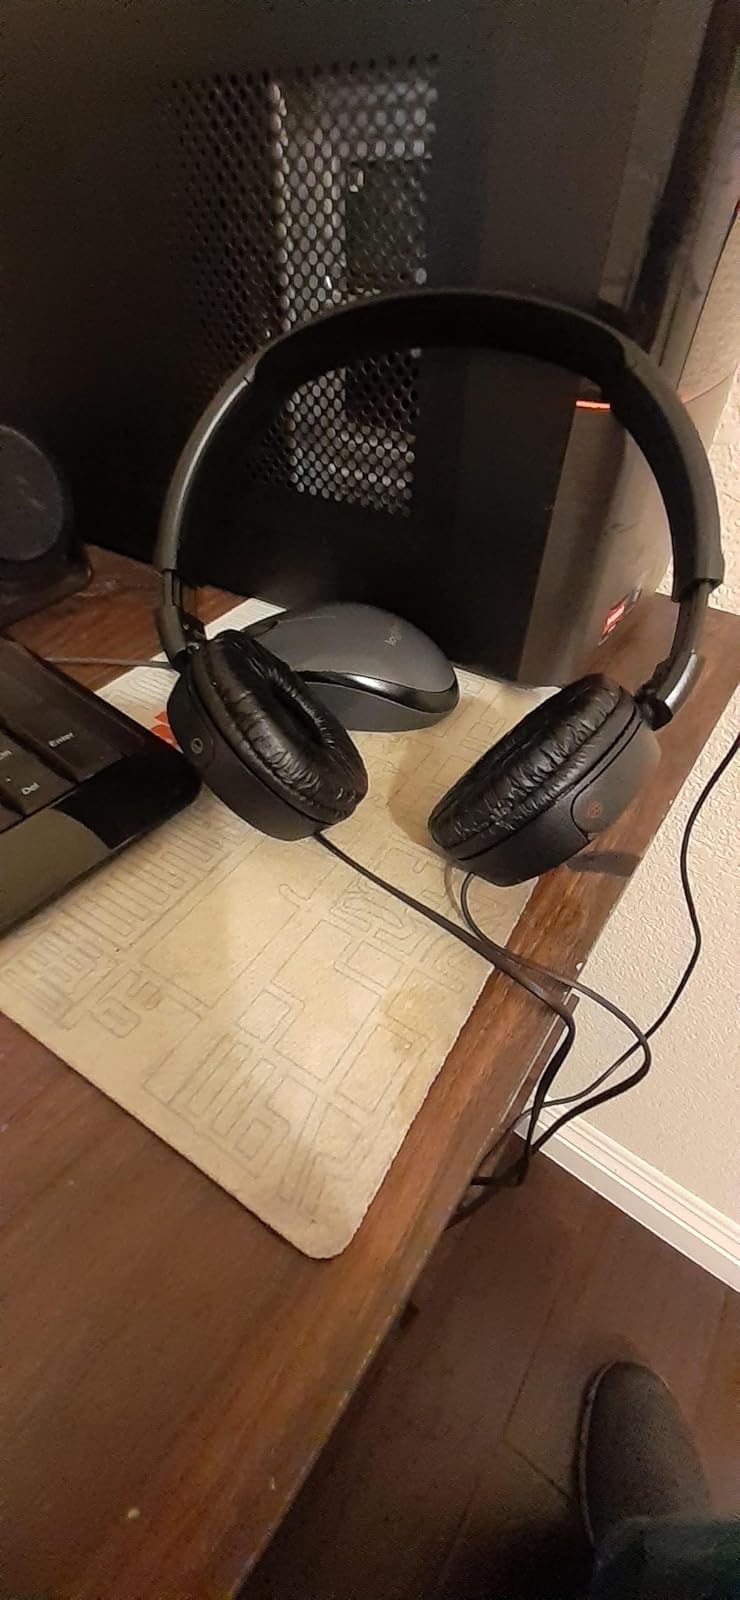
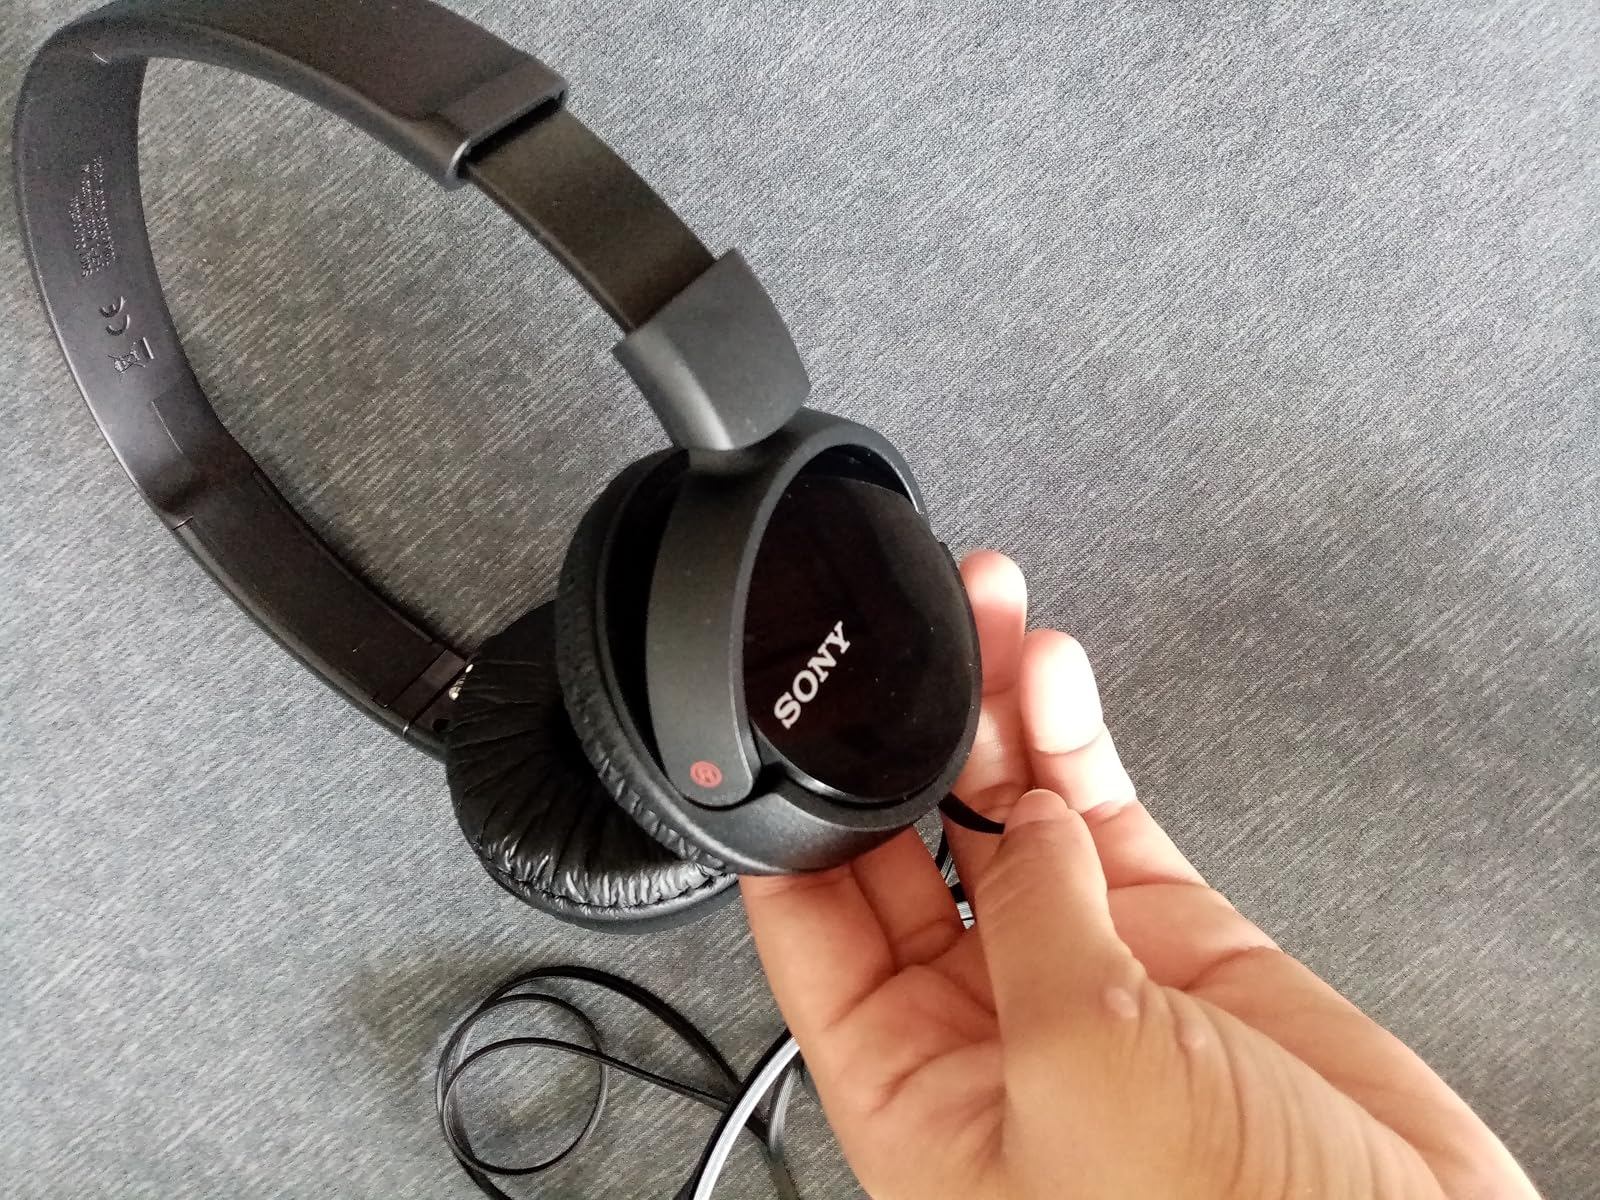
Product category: headphones
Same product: yes